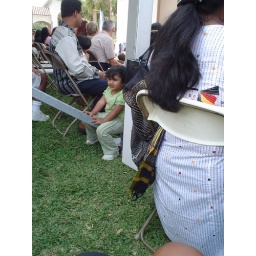
Cute little girl in green